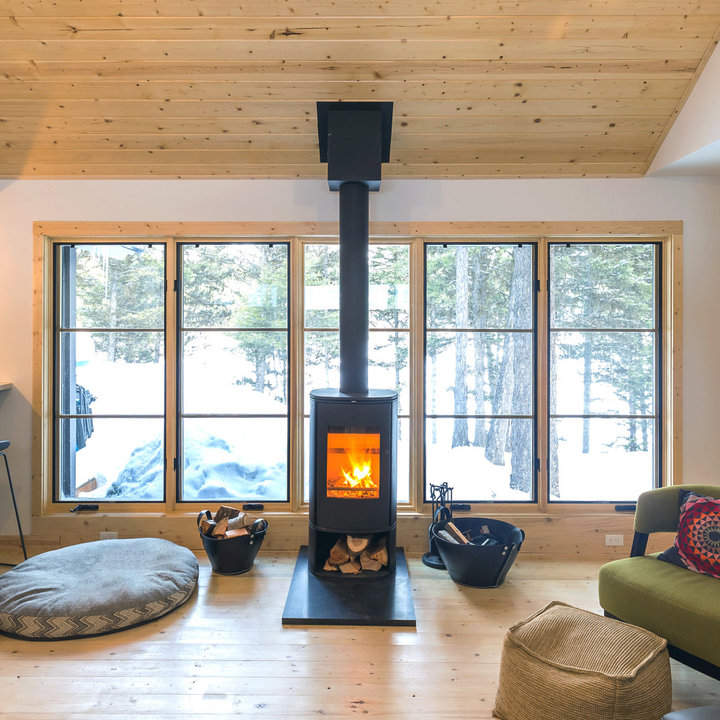
Style: Scandinavian